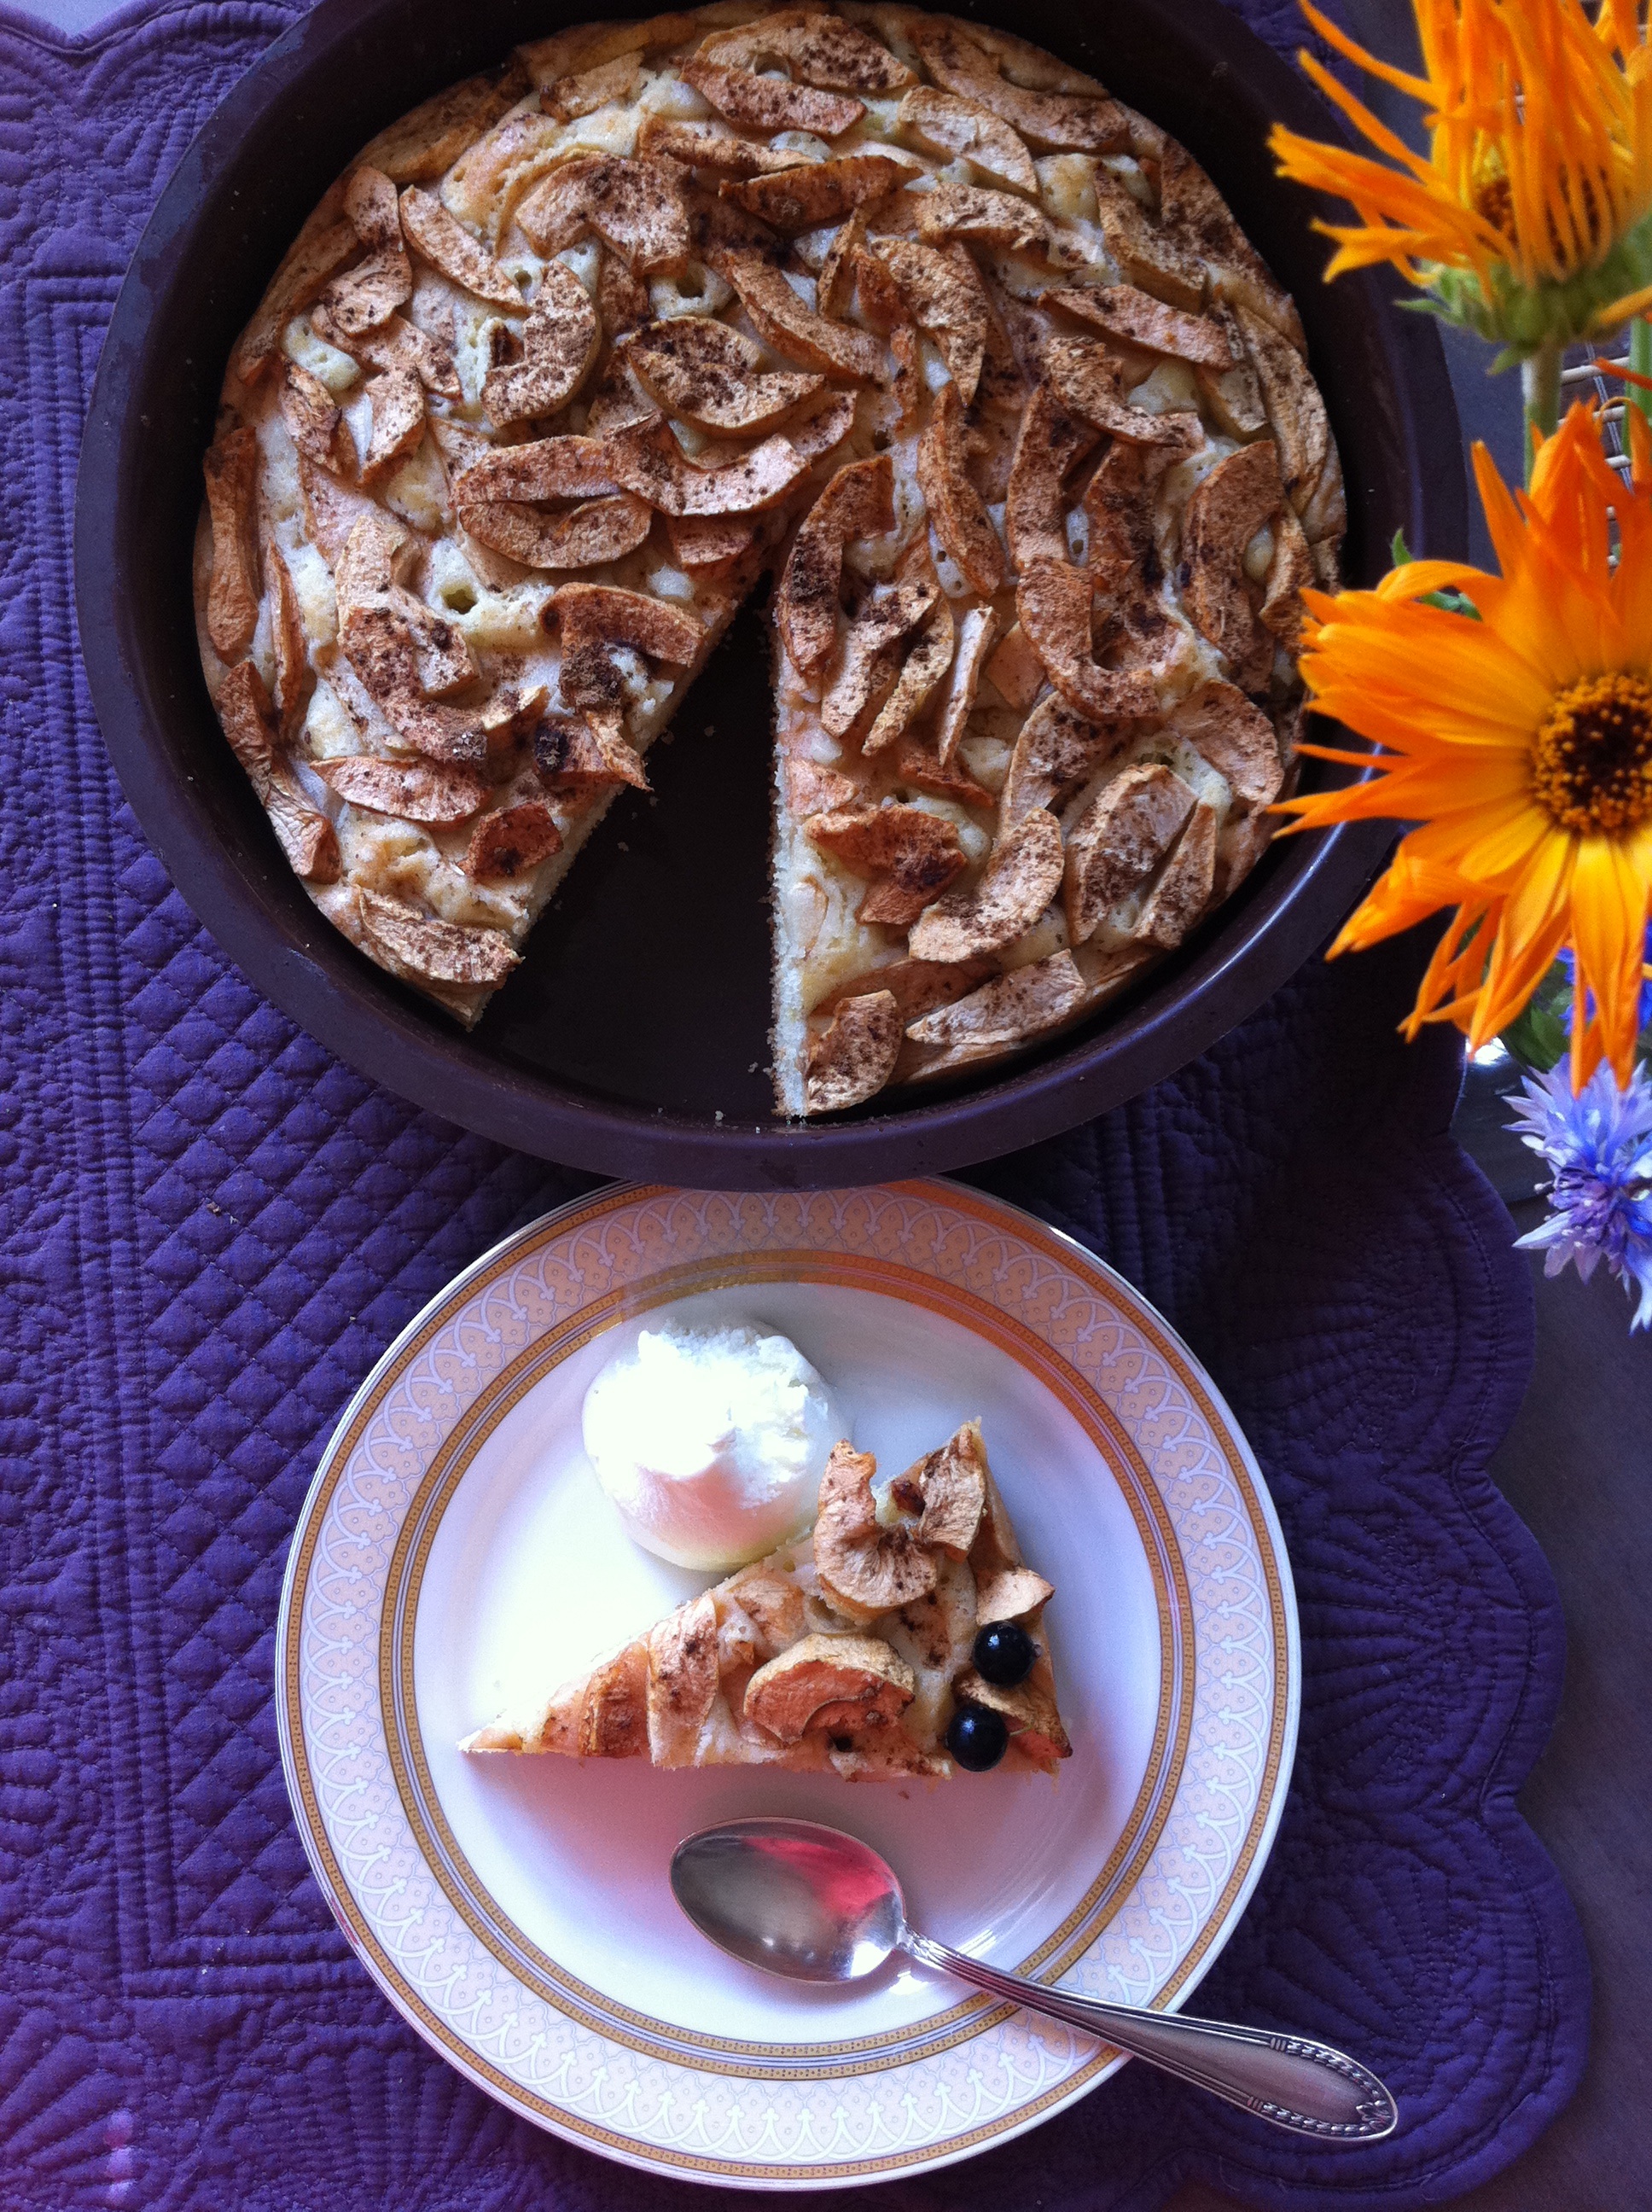
dish, meal, food, produce, breakfast, baking, dessert, delicious, cake, homemade, cinnamon, icing, baked goods, flavor, apple cake, chocolate brownie